Sardaar Ji

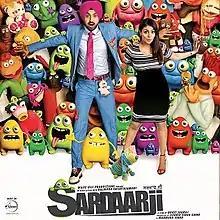

Sardaar Ji is a 2015 Indian Punjabi fantasy horror comedy film directed by Rohit Jugraj, and starring Diljit Dosanjh, Mandy Takhar and Neeru Bajwa in lead roles. The trailer of the film was released on 18 May 2015. "Sardaar Ji" is one of the first fantasy films to be made in Punjabi cinema. It was released on 26 June 2015, and had the biggest opening ever for a Punjabi film in India .